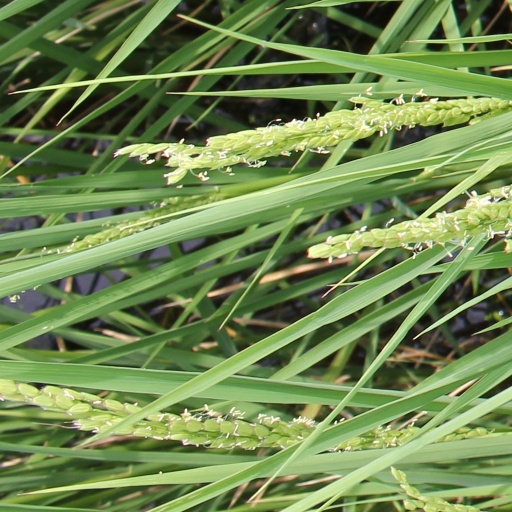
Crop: rice